All Souls Night (film)

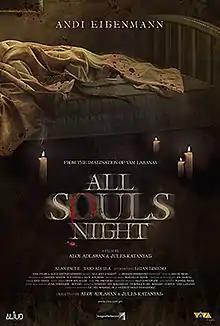
Theatrical release poster

All Souls Night is a 2018 Filipino horror film written and directed by Aloy Adlawan, starring Andi Eigenmann, Allan Paule and Yayo Aguila. The film was produced by Viva Films in co-production with Aliud Entertainment and ImaginePerSecond. It was released in the Philippines on October 31, 2018.